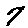
Label: 7